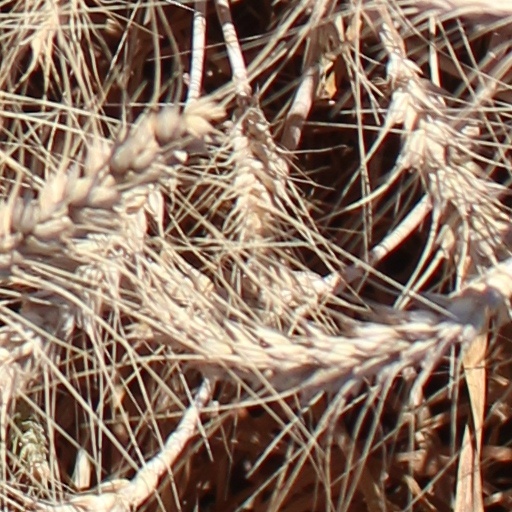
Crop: wheat